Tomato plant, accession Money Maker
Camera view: vertical (180 deg); turntable rotation: 180 degrees
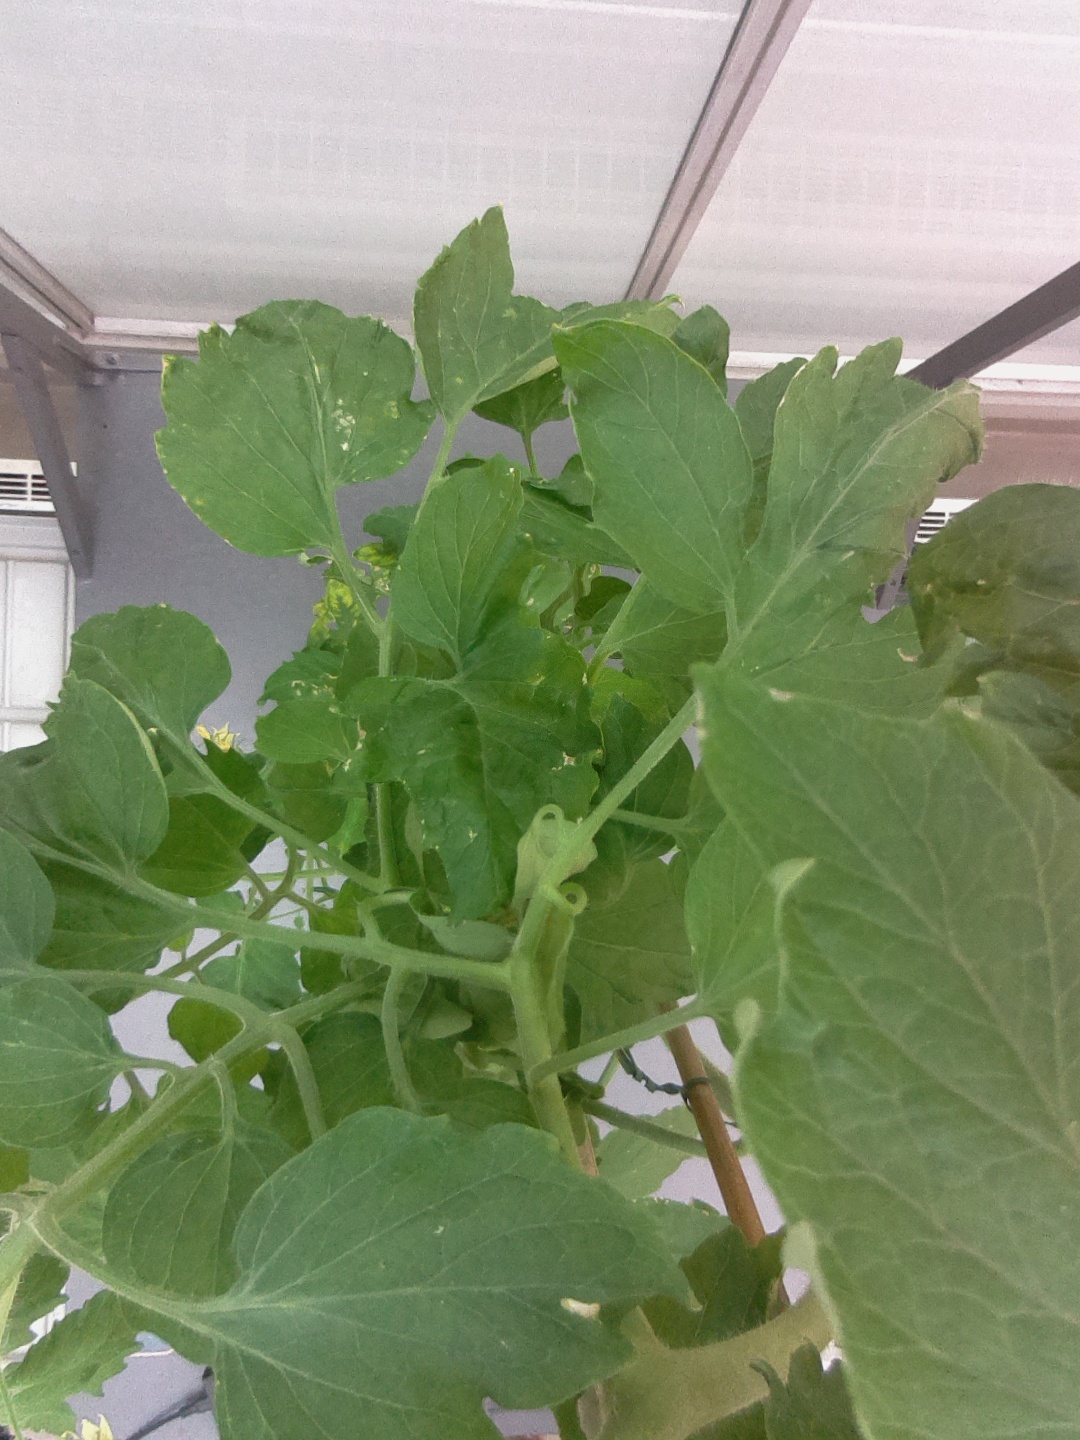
BBCH growth stage 74: 40%-50% of final fruit size